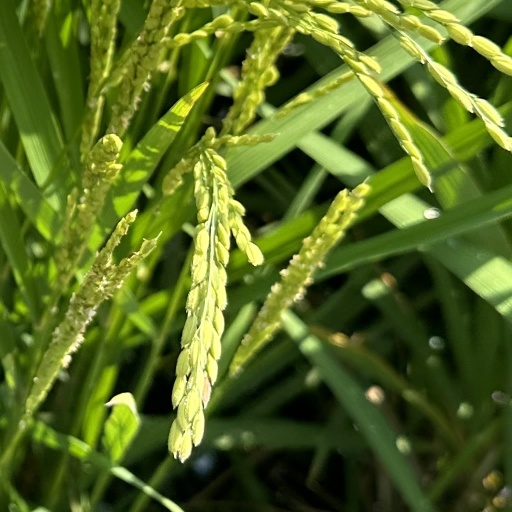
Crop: rice